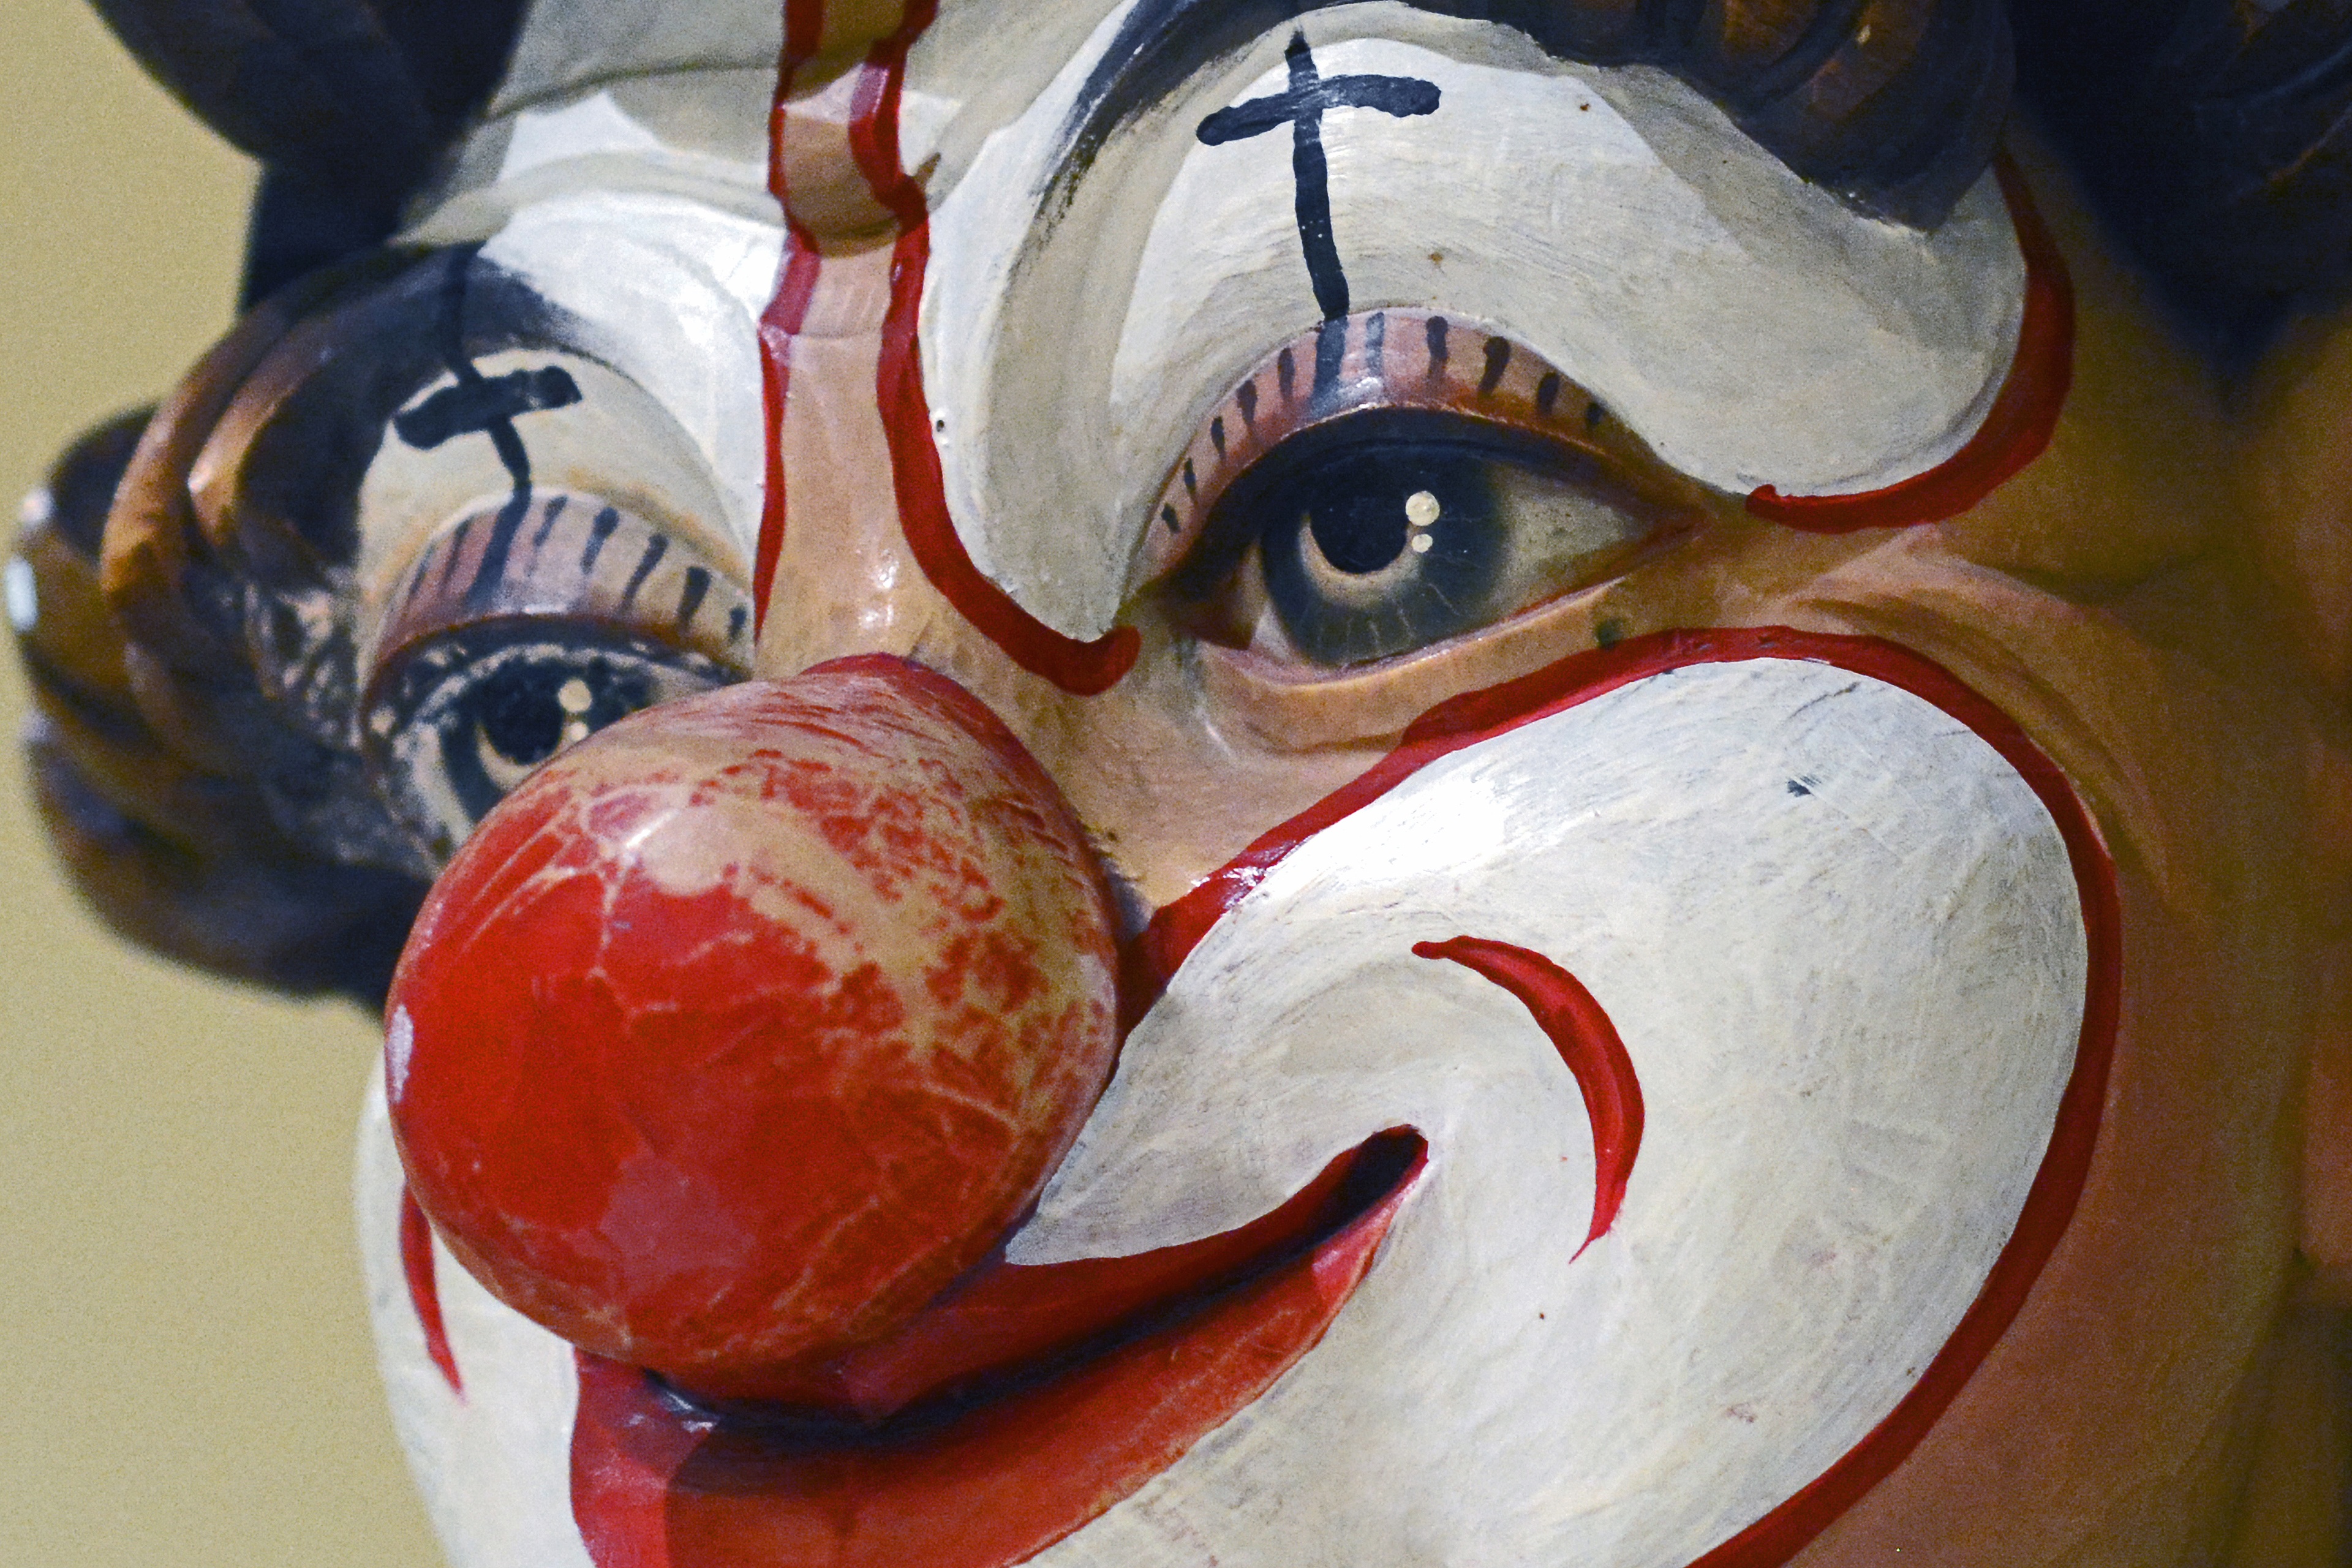
decoration, red, color, clothing, colorful, smile, painting, clown, face, art, fun, figure, head, funny, joy, painted, organ, circus, costume, entertainment, red currant, clowngesicht